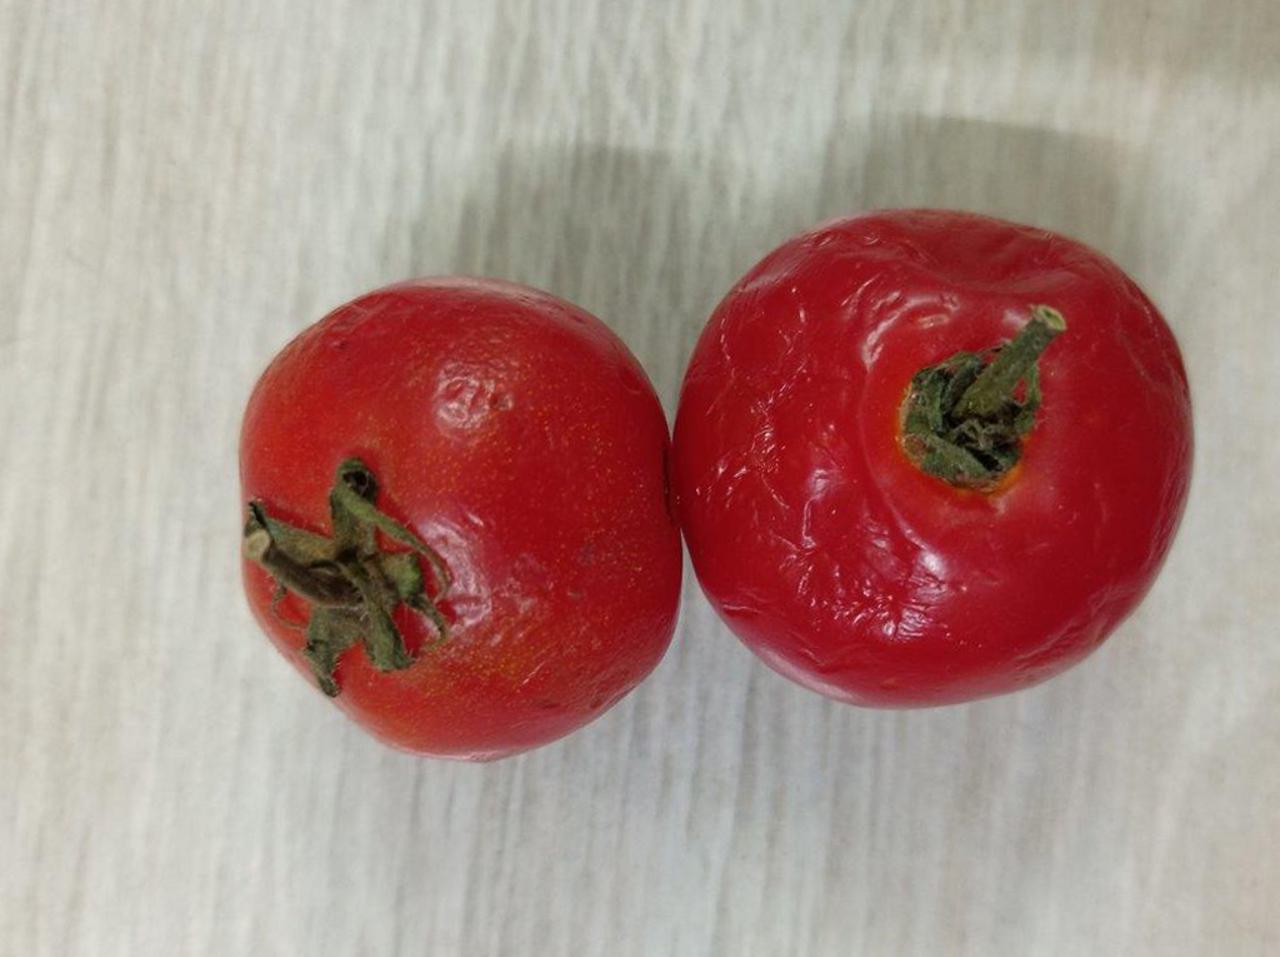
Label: Rotten